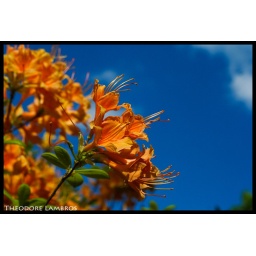
some type of trumpet vine against an amazing blue sky - Auburn, AL